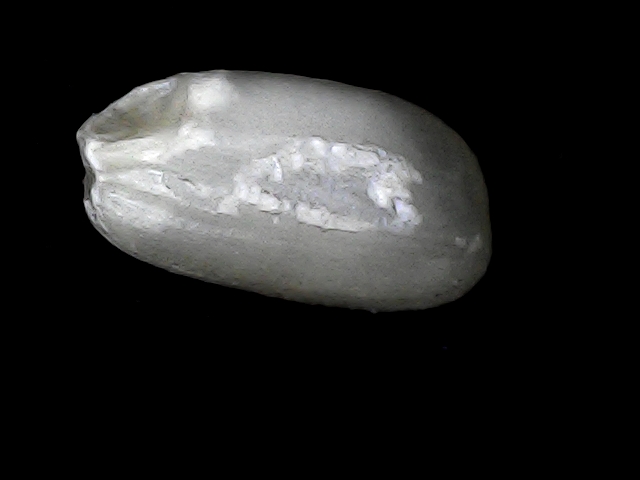
Rice variety: BD33